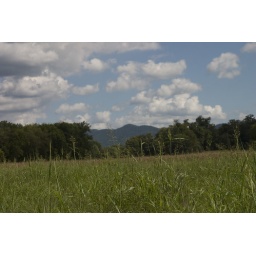
the swaying of grass in the wind, a sign of serenity